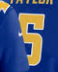
Number: 5